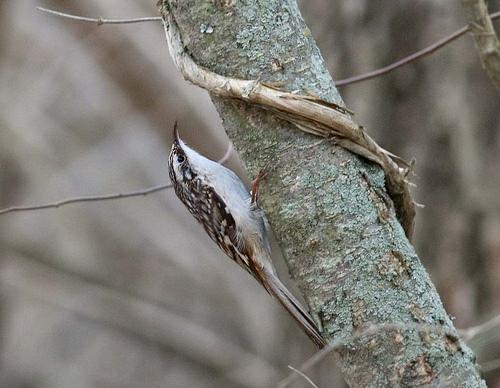
A photo of a brown creeper